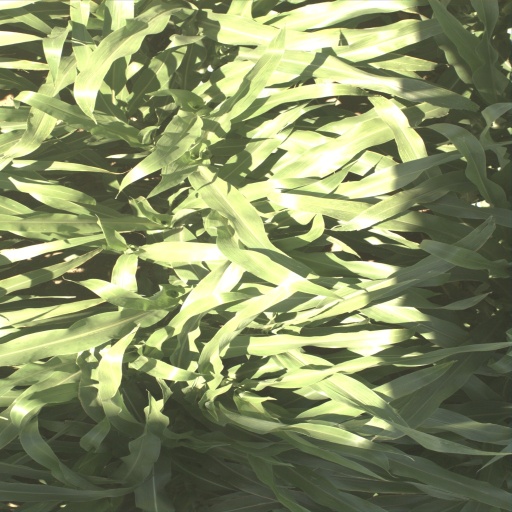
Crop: sorghum